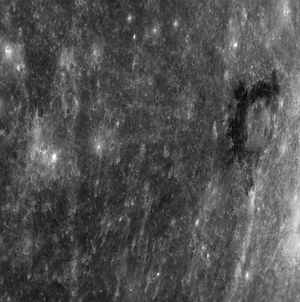
Derain est un cratère d'impact présent sur la surface de Mercure.